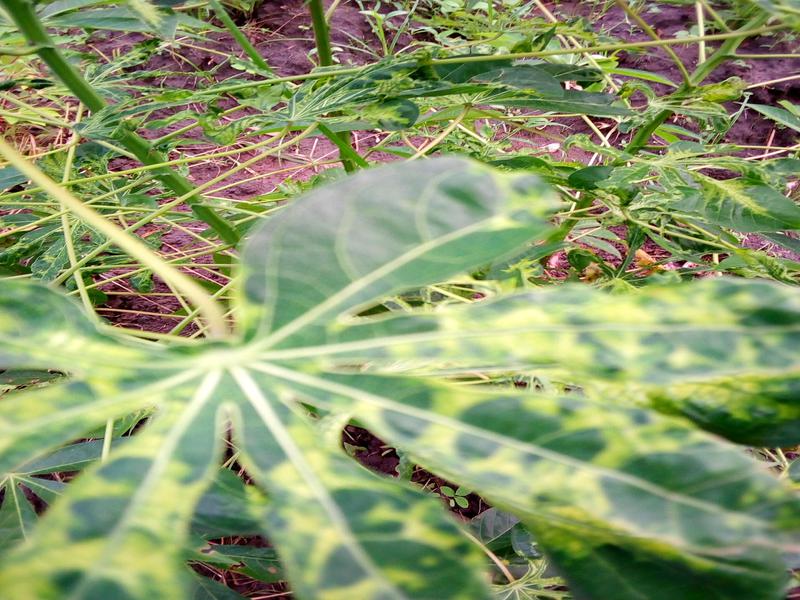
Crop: cassava
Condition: mosaic_disease